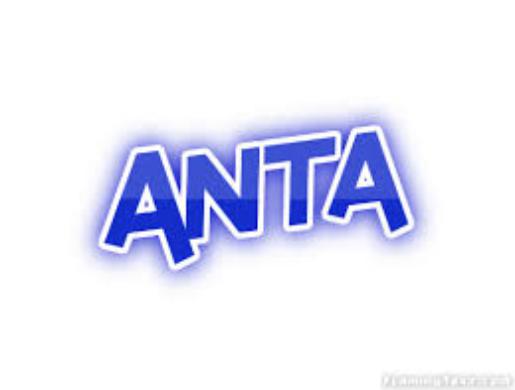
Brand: ANTA
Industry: Clothes